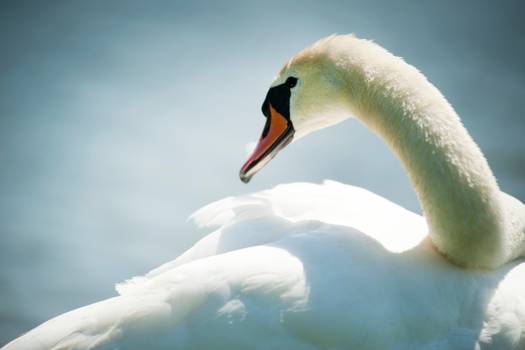
Label: No Watermark